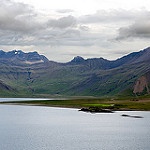
Scene: Outdoor